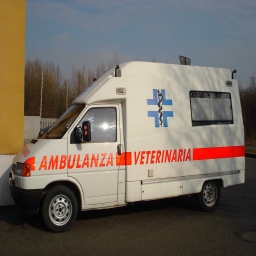
Label: ambulance